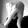
ASL letter: Q